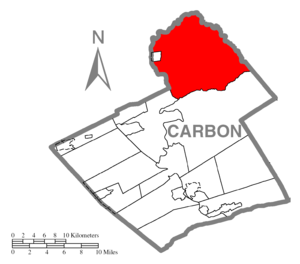
Kidder Township est un township, situé au nord du comté de Carbon, aux États-Unis. En 2010, il comptait une population de 1 935 habitants.